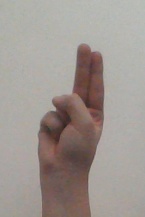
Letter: taa